Compton Gamma Ray Observatory

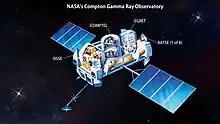
Compton Gamma Ray Observatory cutaway

CGRO carried a complement of four instruments that covered an unprecedented six orders of the electromagnetic spectrum, from 20 keV to 30 GeV (from 0.02 MeV to 30000 MeV). Those are presented below in order of increasing spectral energy coverage: